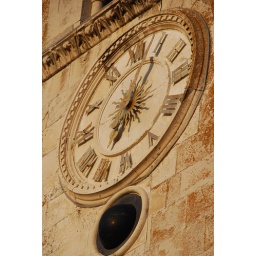
The clock on the side of the church in Korcula, supposedly the birthplace of Marco Polo.